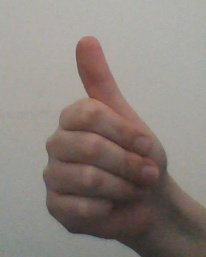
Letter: aleff